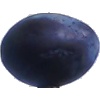
Label: Plum 3